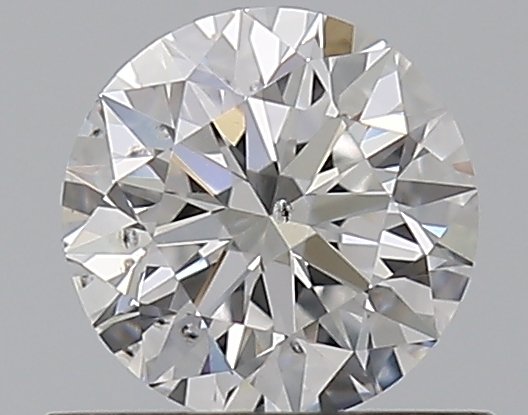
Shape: round
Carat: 0.5
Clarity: SI1
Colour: F
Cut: EX
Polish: EX
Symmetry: EX
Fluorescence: N
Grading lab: GIA
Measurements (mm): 5.04 x 5.07 x 3.16